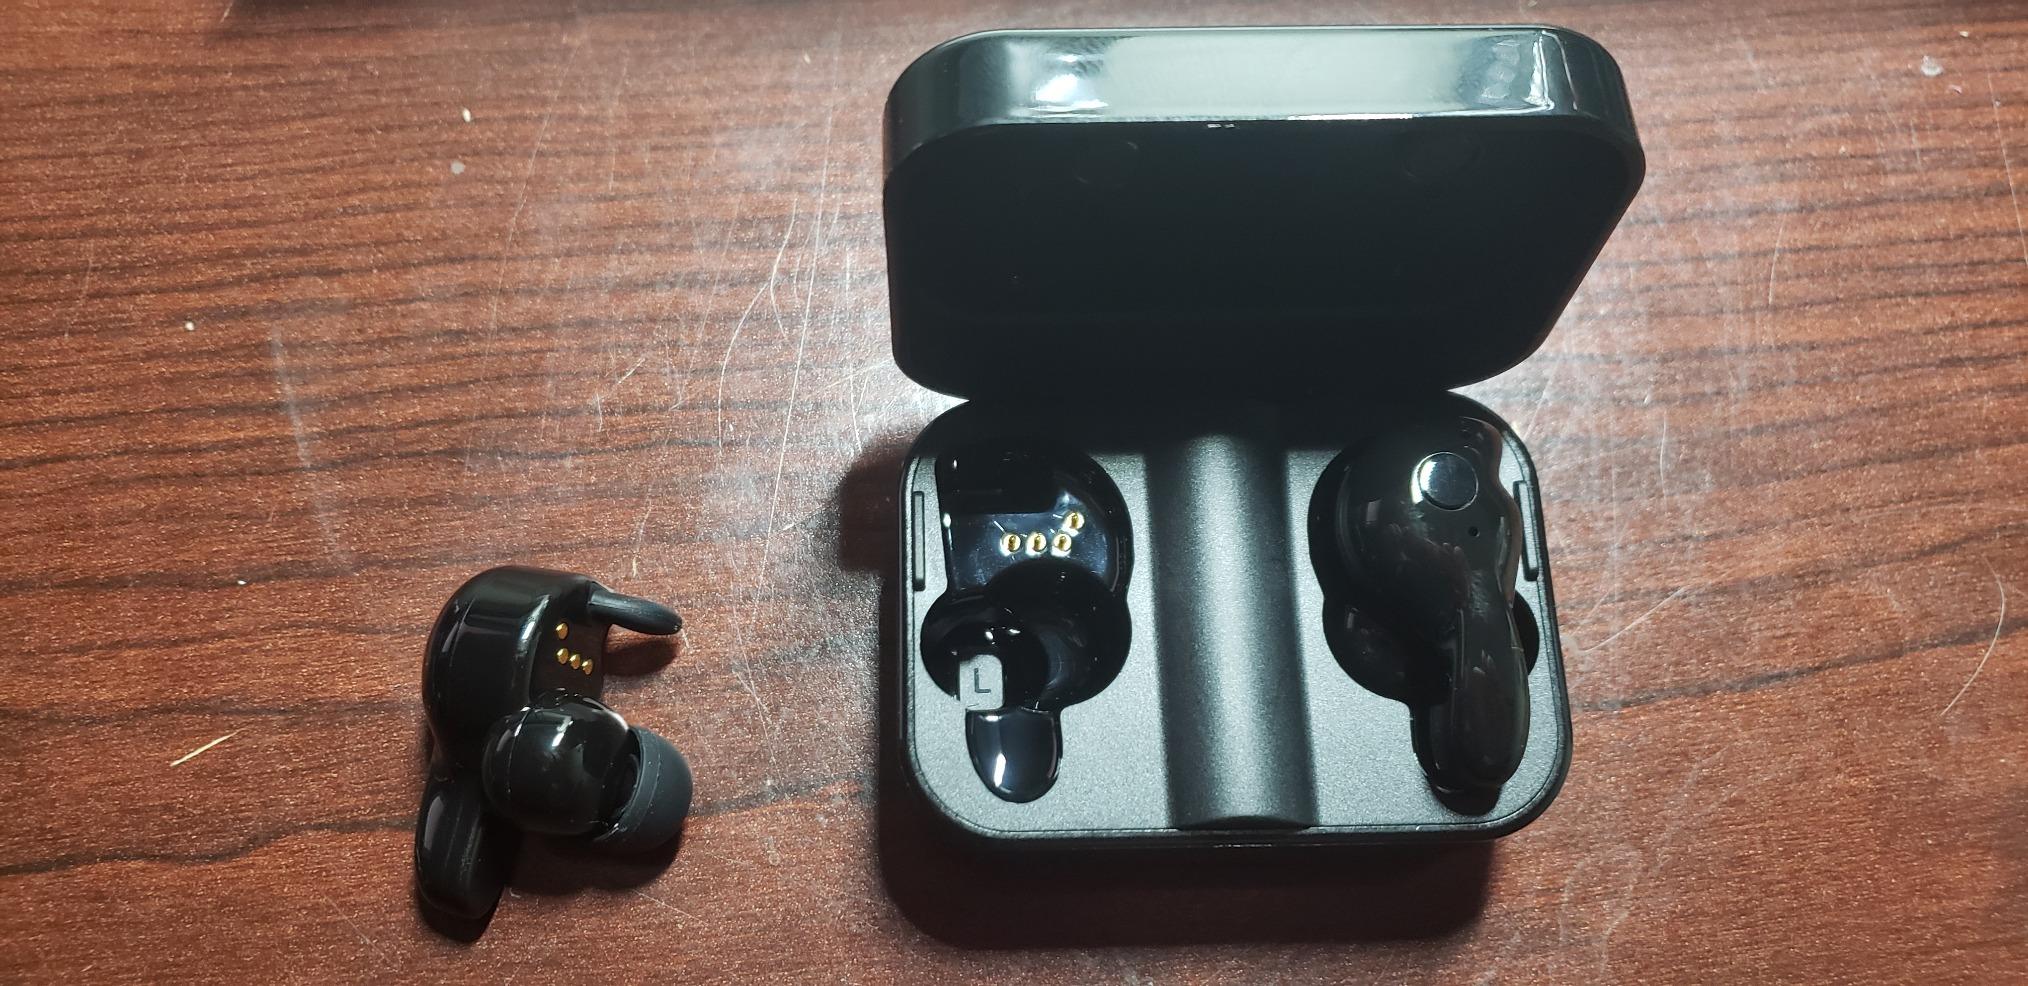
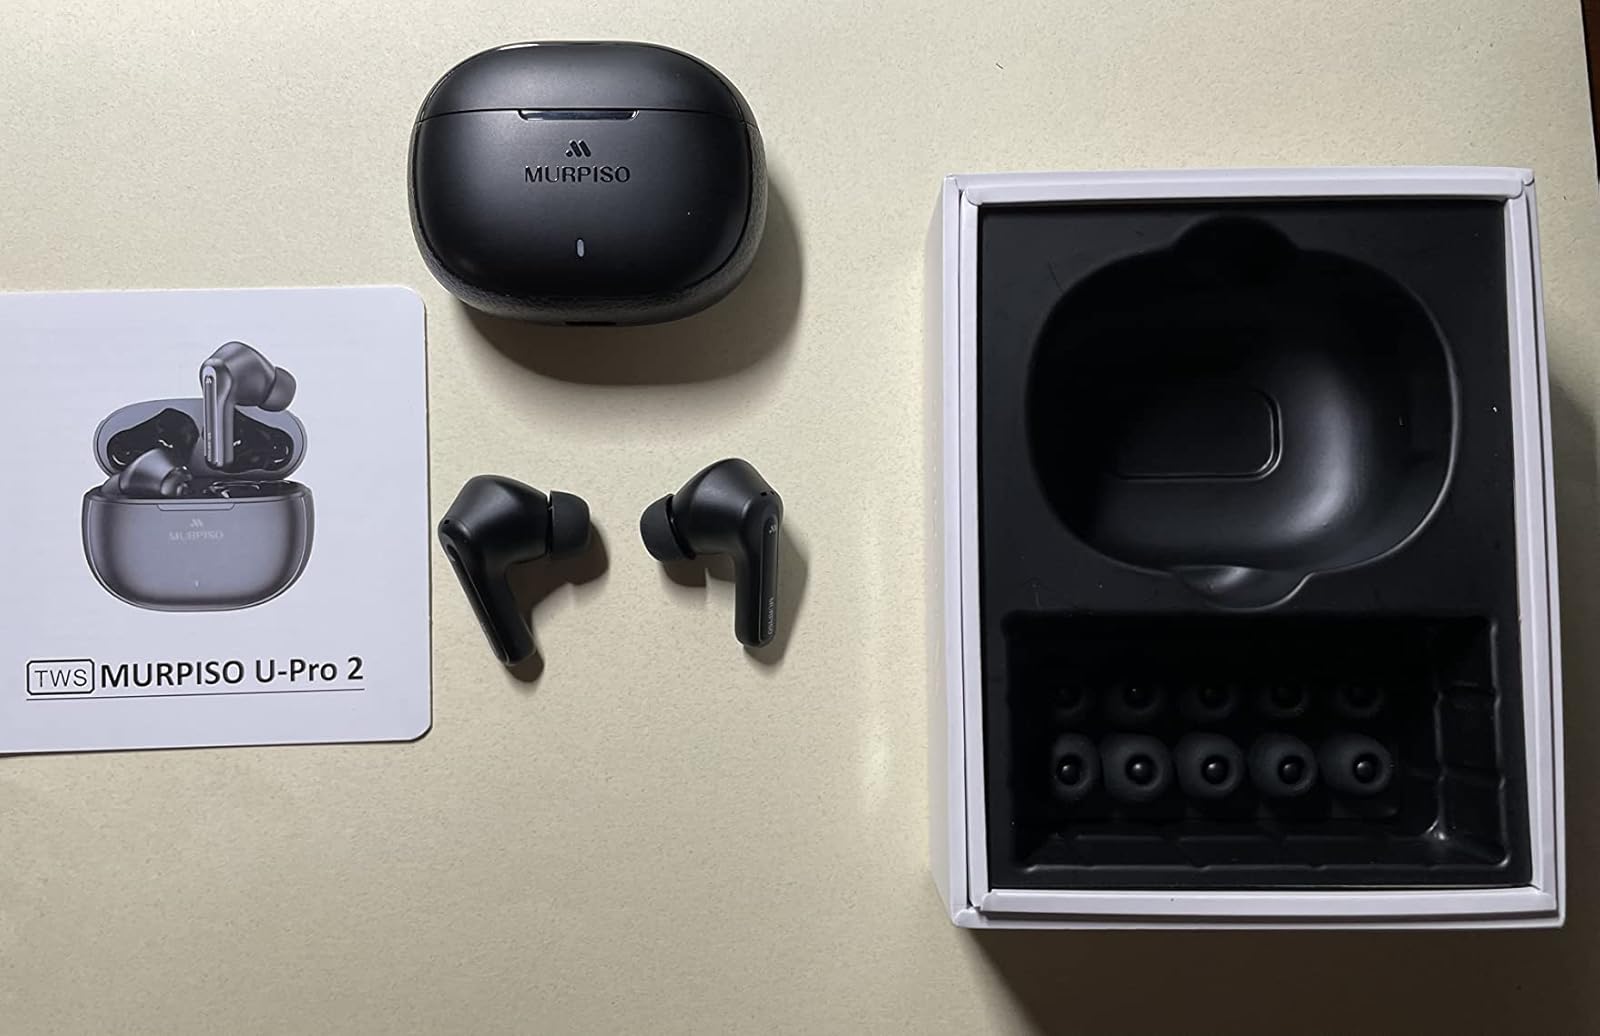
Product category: earbuds
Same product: no